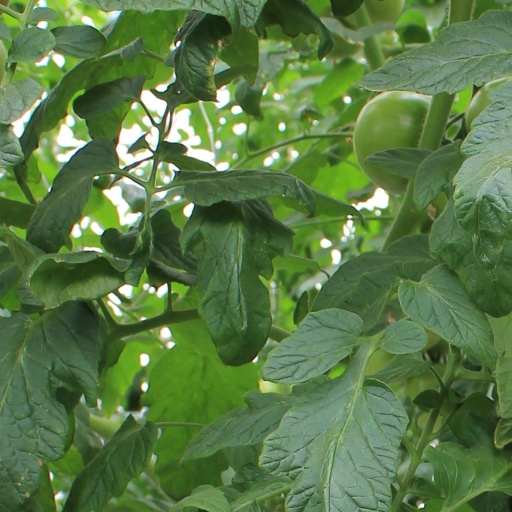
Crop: tomato